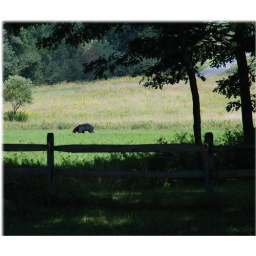
Big bear grazing in a field Catskills